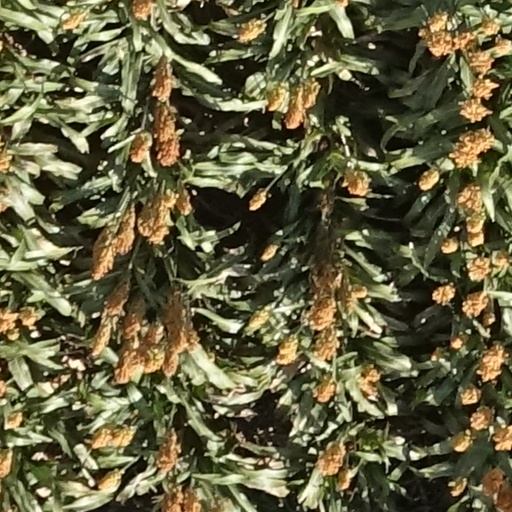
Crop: sorghum